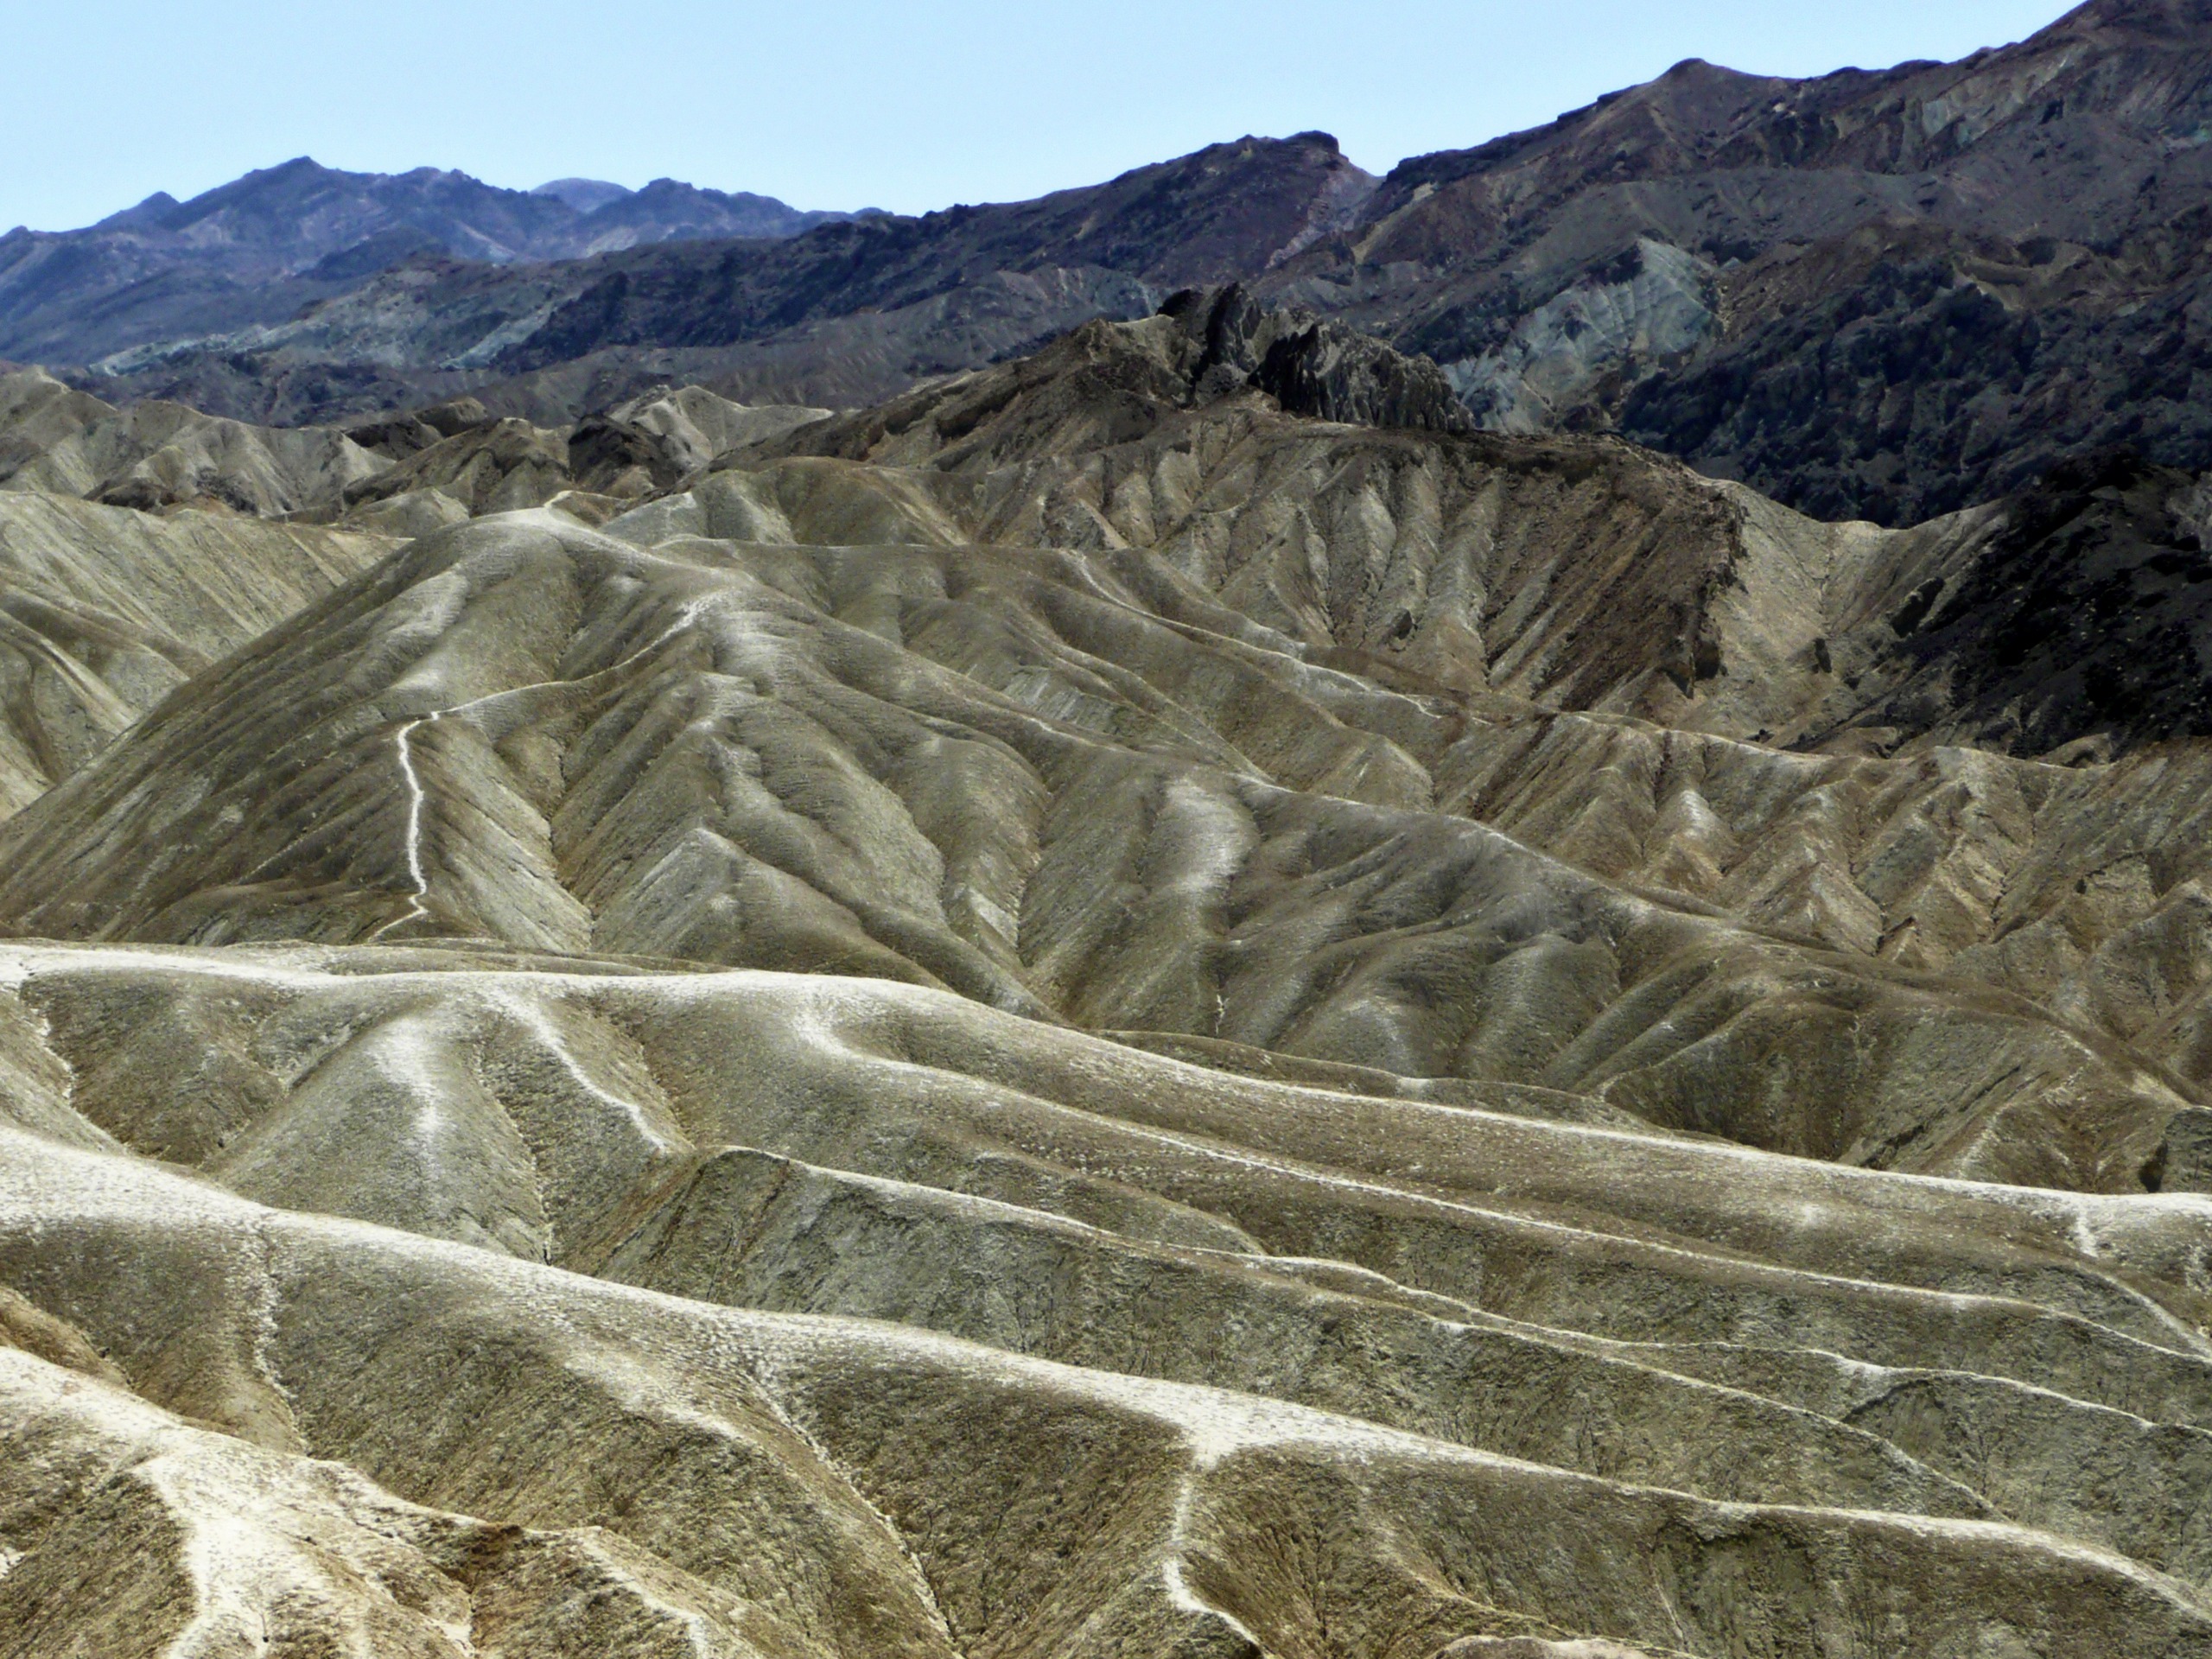
landscape, rock, wilderness, mountain, desert, valley, formation, dry, usa, colorful, terrain, california, ridge, geology, mountains, badlands, hot, plateau, wadi, moraine, landform, natural environment, geographical feature, mountainous landforms, death valley national park